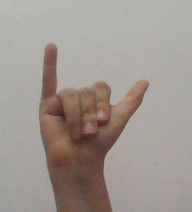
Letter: ya